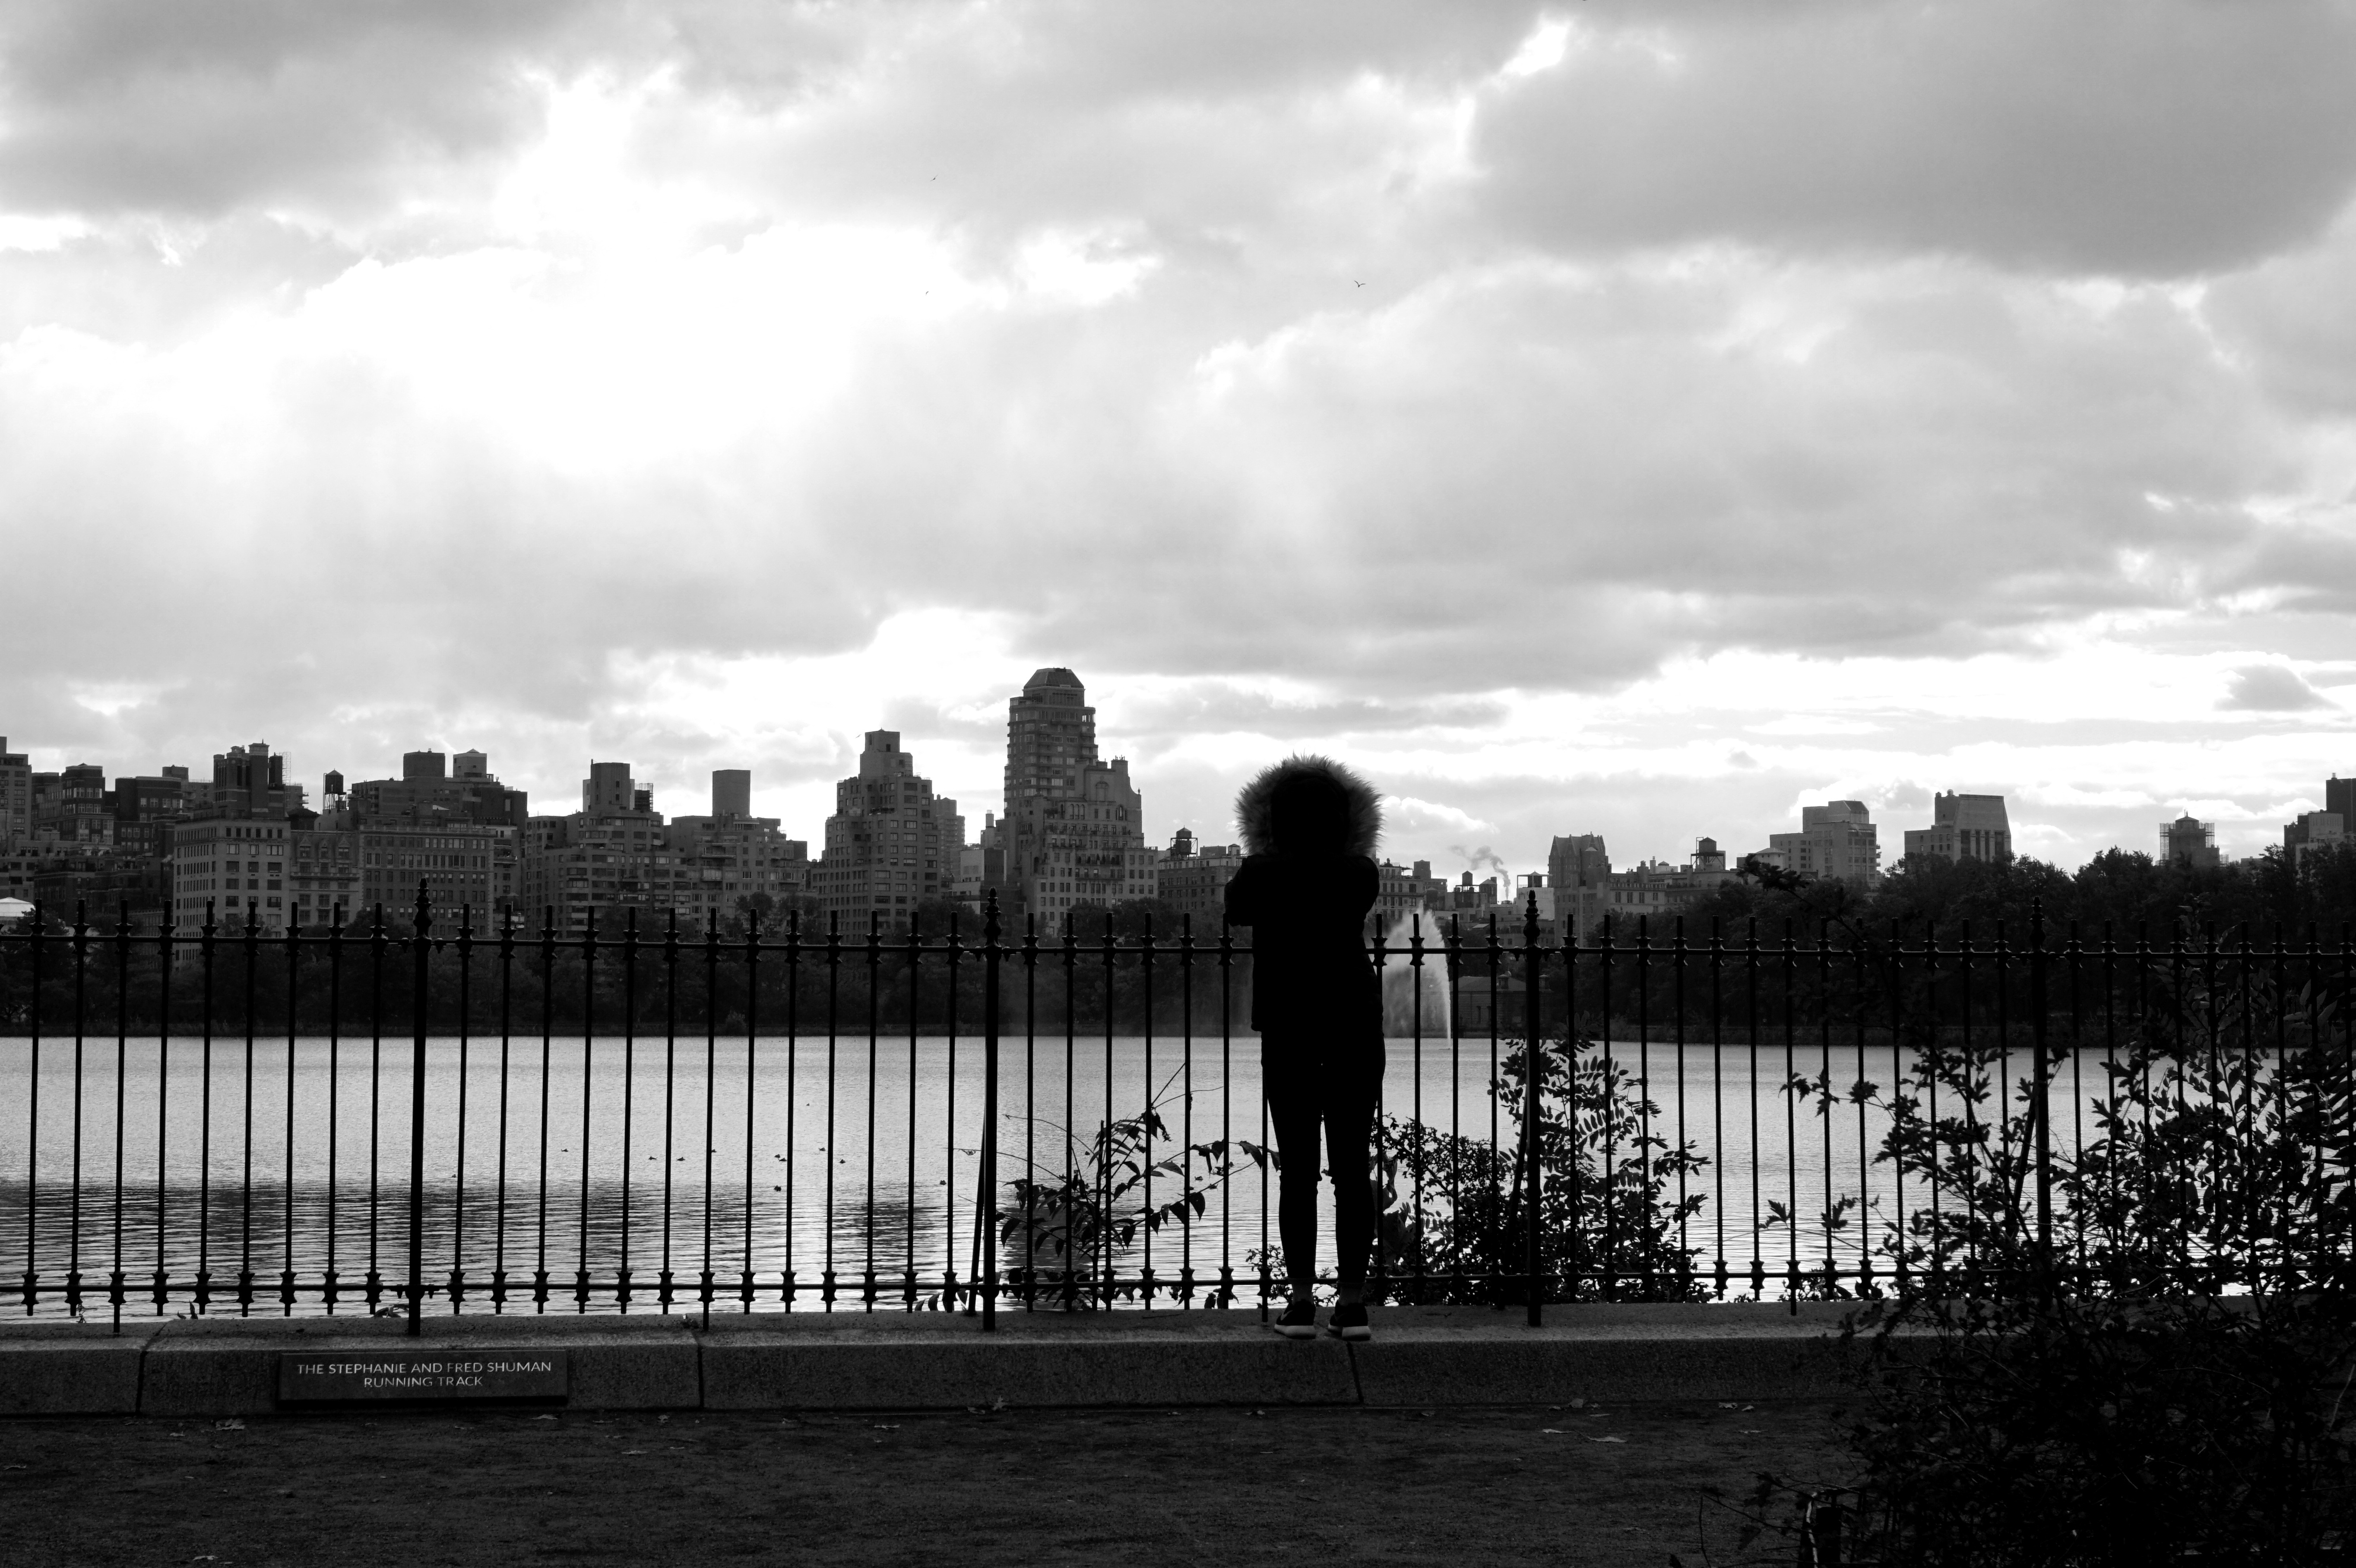
horizon, cloud, black and white, sky, skyline, photography, sunlight, morning, reflection, black, monochrome, monochrome photography